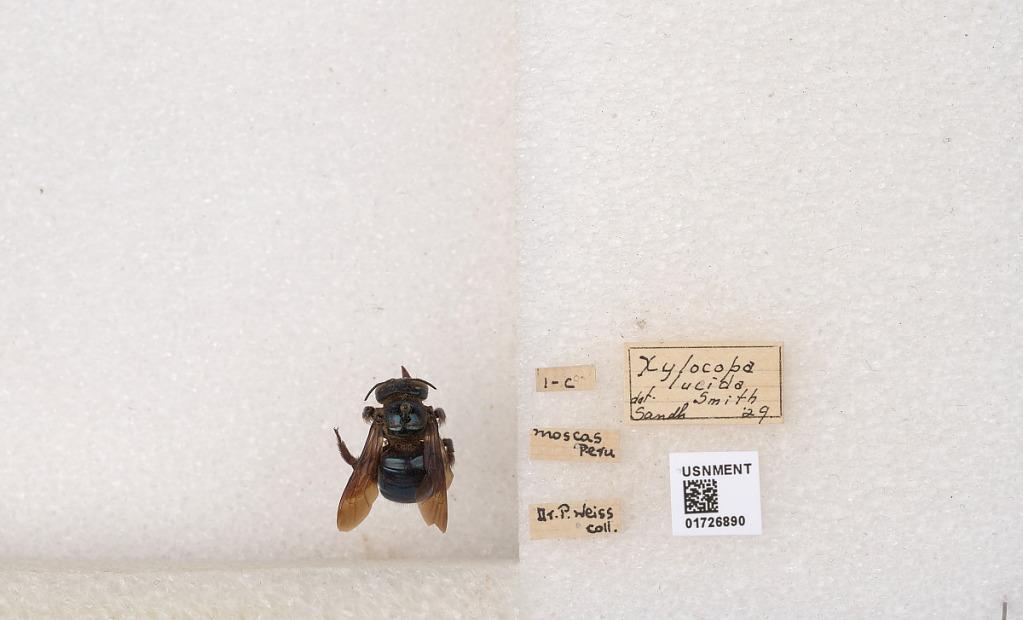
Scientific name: Xylocopa (Schonnherria) lucida Smith
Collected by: P. Weiss
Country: Peru
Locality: Moscas
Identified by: Sandh